Karl-August Tiirmaa

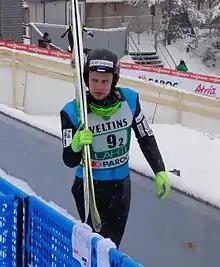
Tiirmaa Lahgi in 2016.

Karl-August Tiirmaa (born 7 July 1989 in Võru) is an Estonian Nordic combined skier.